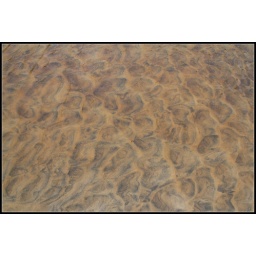
Abstract colourful ripple patterns of sand submerged in a burn running beside the beach, beyond Tolsta.